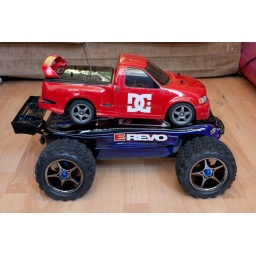
Comparison shots of my old Tamiya something-or-other RC car from around 2002 and my shiny new Traxxas E-Revo brushless.